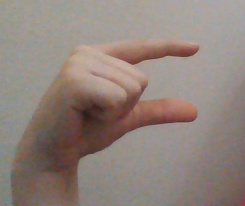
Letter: dal